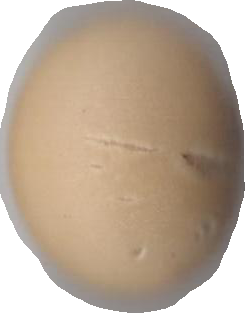
Variety: Dega